Wiltshire and Swindon History Centre

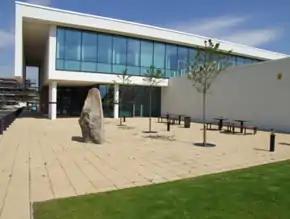
Wiltshire and Swindon History Centre, 2007

The Wiltshire and Swindon History Centre in Chippenham, Wiltshire, England, serves as a focal point for heritage services relating to Wiltshire and Swindon. The centre opened in 2007 and is funded by Wiltshire Council and Swindon Borough Council. It has purpose-built archive storage and research facilities and incorporates the local studies library, museums service, archaeology service, Wiltshire buildings record and the conservation service.